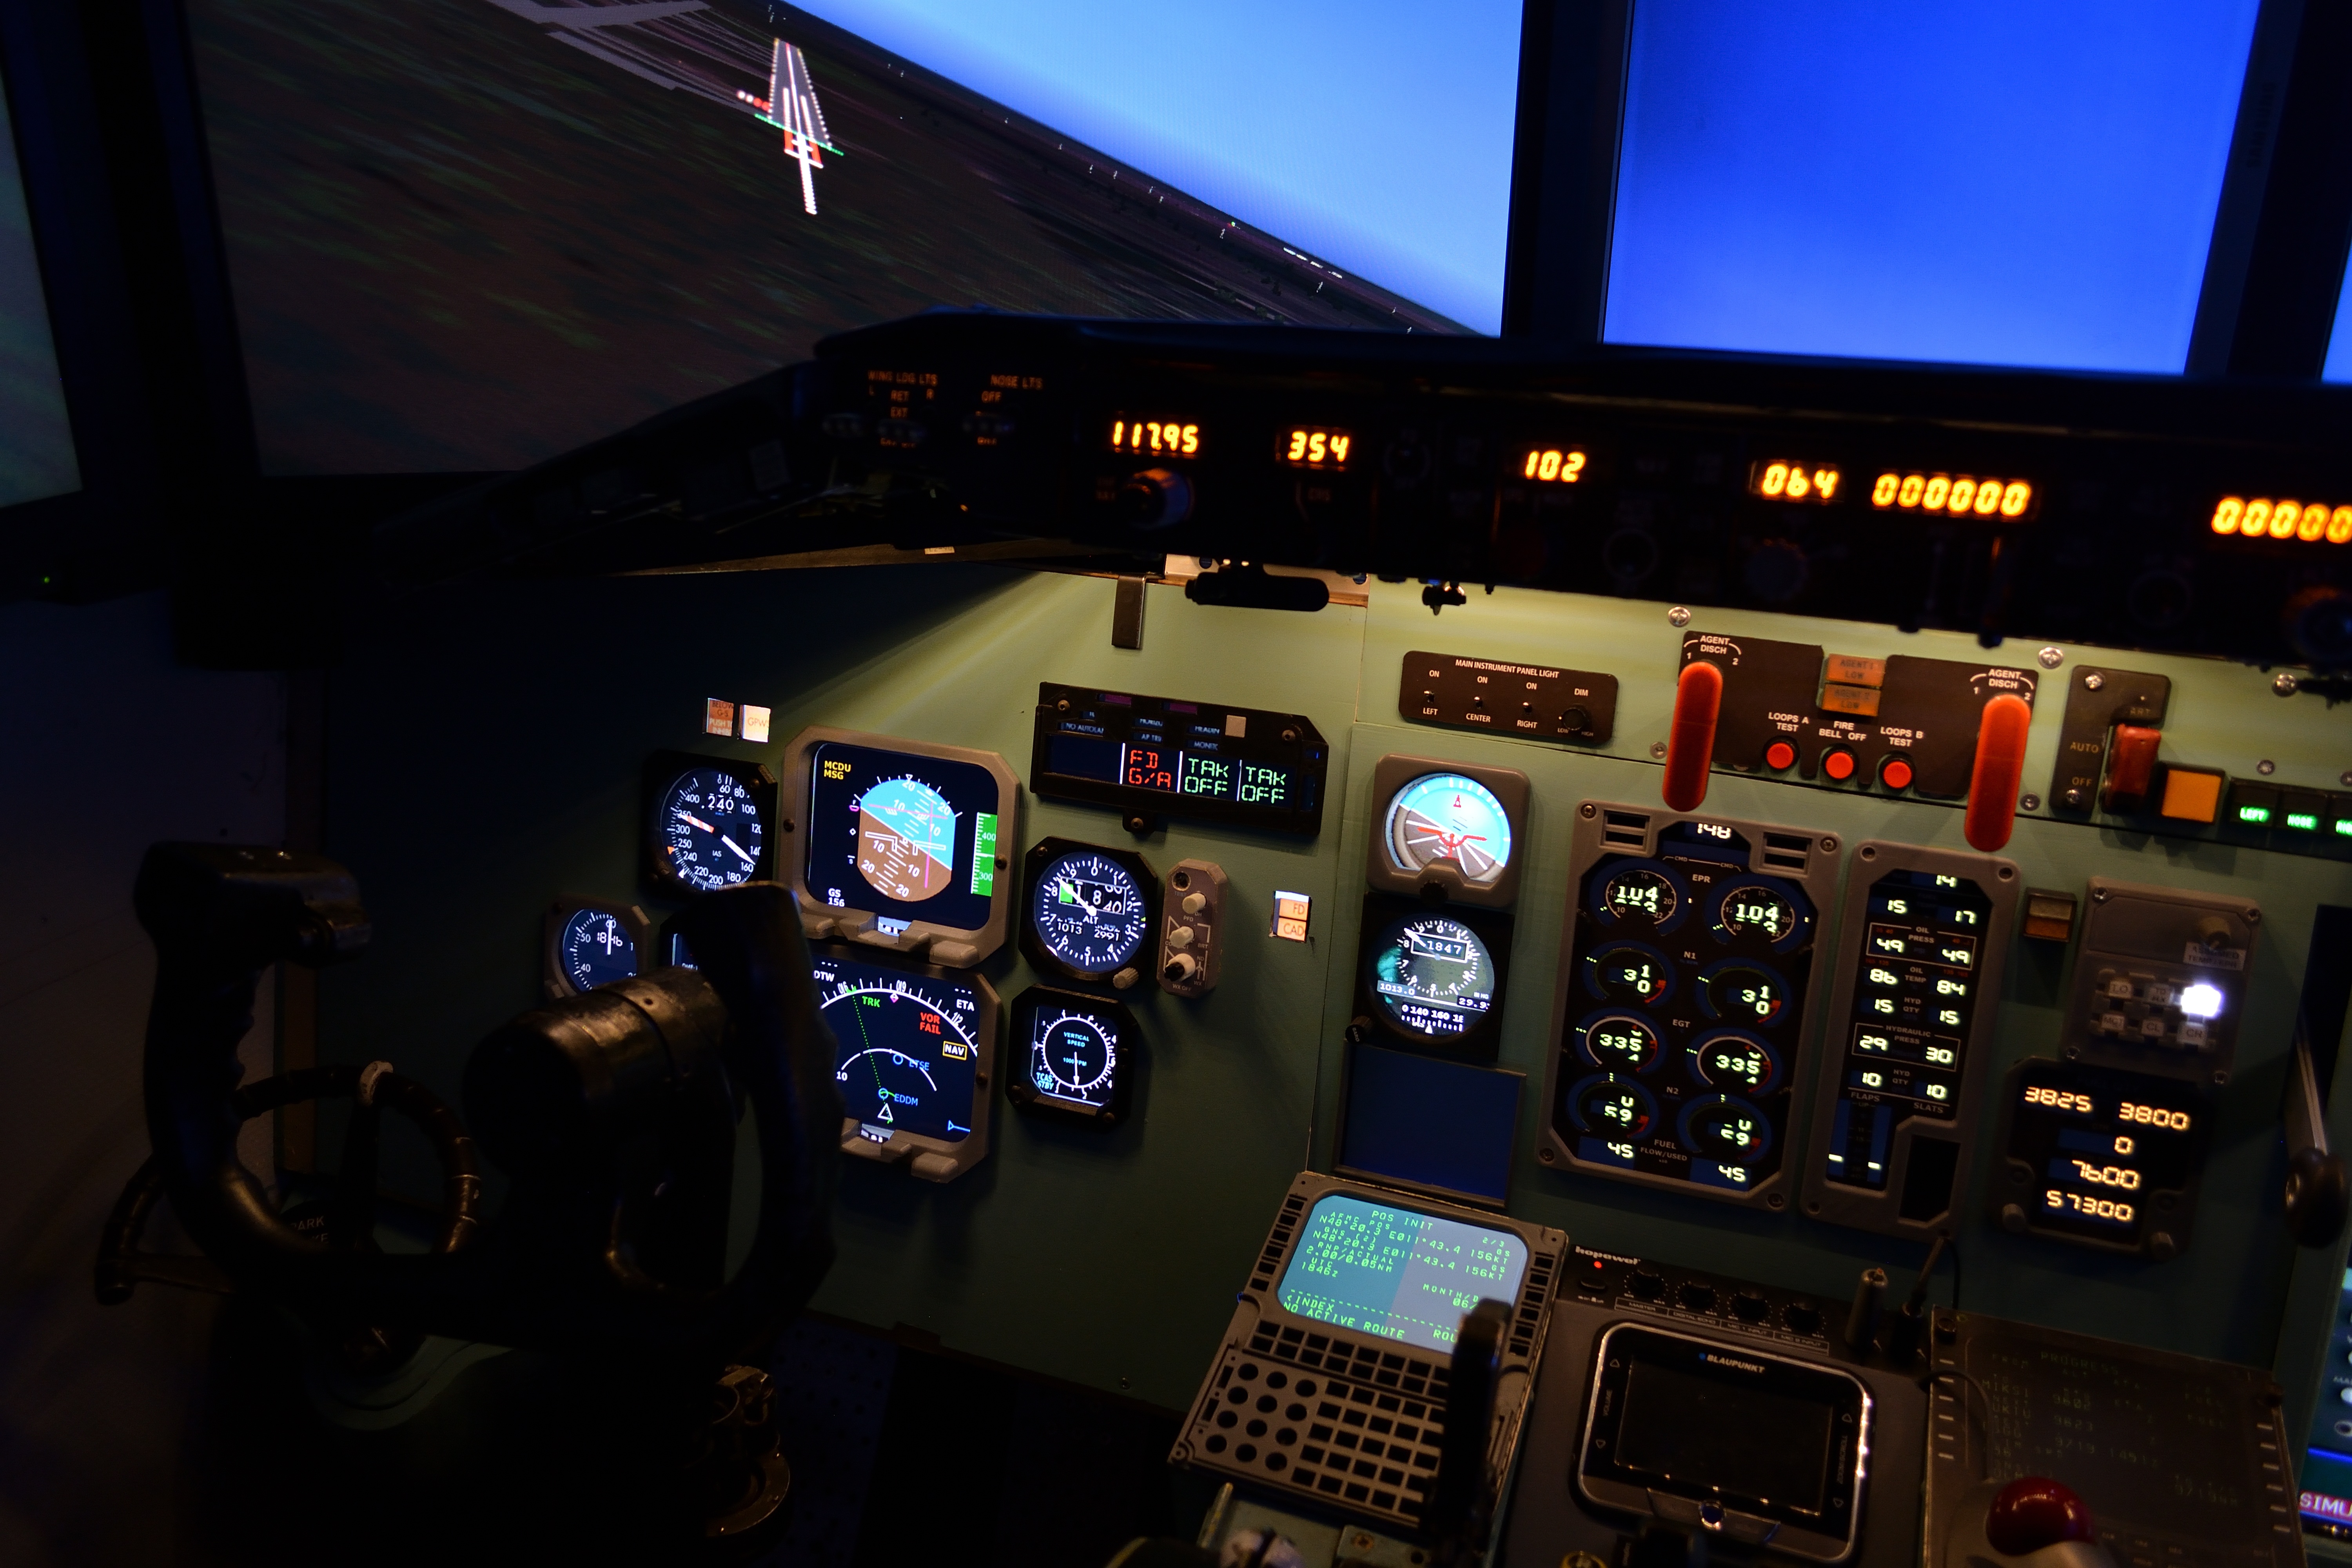
airline, aviation, flight, professional, cockpit, simulator, aircraft cabin, flight simulator, the md 80, dc 9, the cockpit